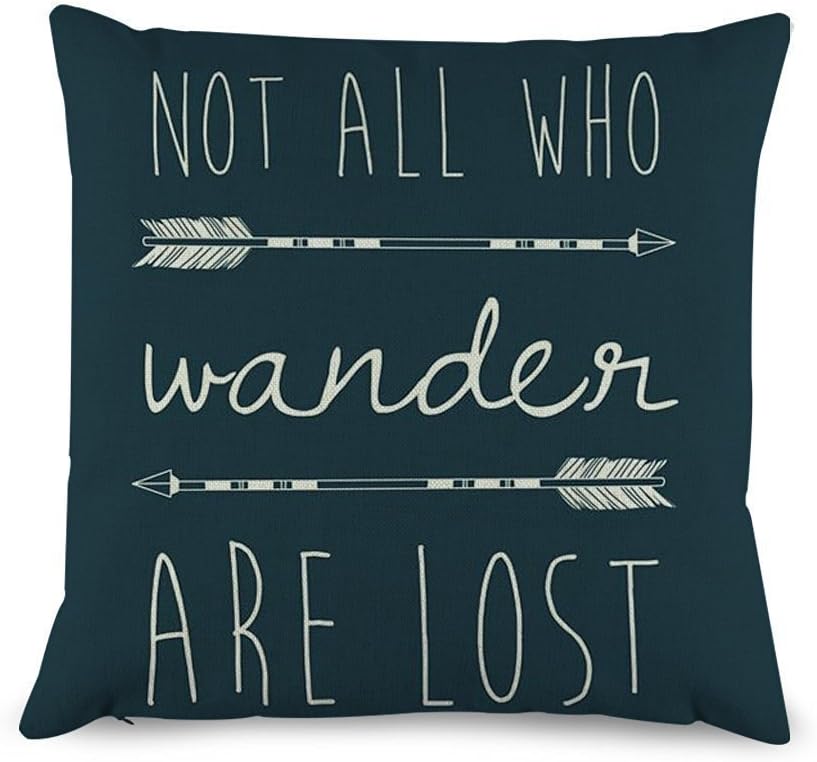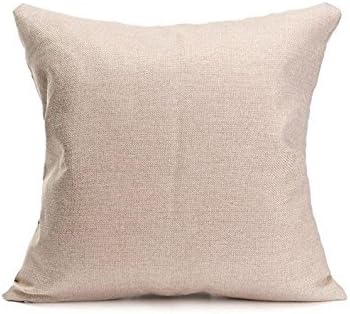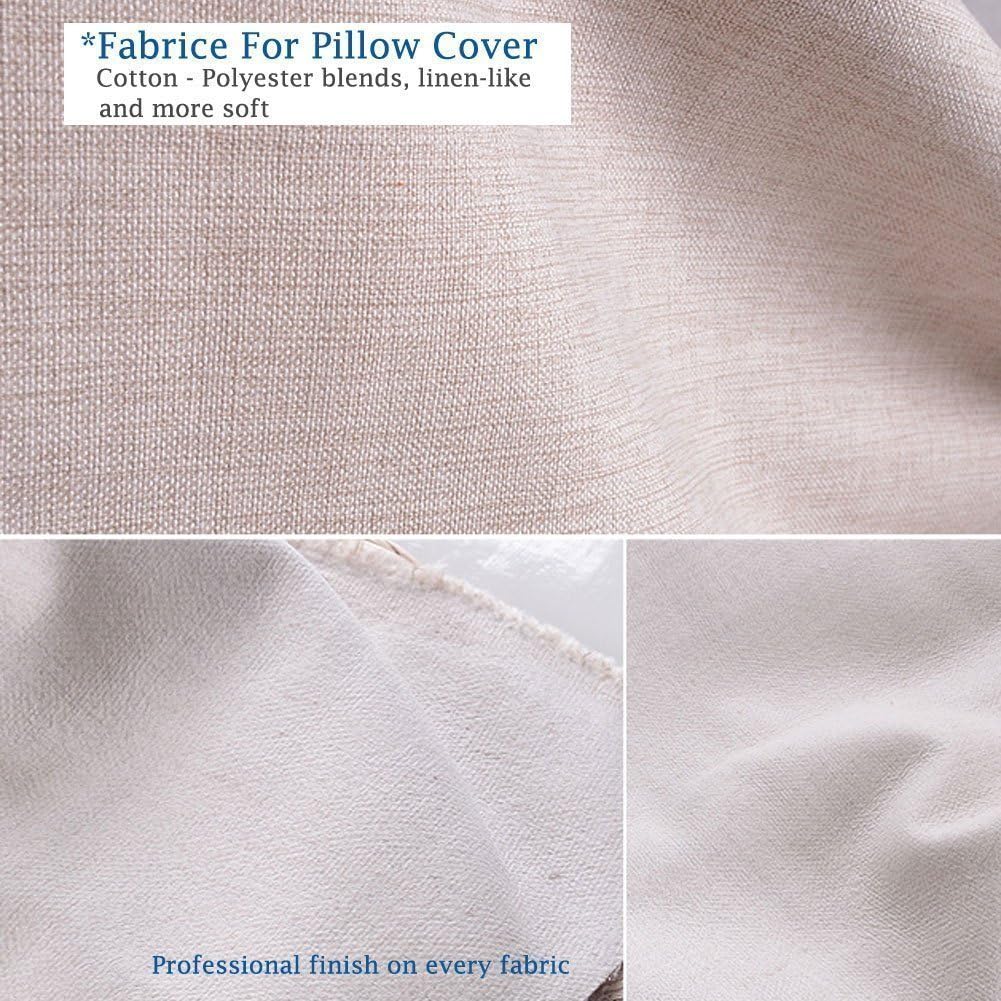
decorbox Quotes with Arrow Throw Pillow Covers Decorative Cushion Cover (20 inch, Hearts)
Category: Amazon Home
Product details: Brand: Decorbox Product name: Cushion Cover. Material: Cotton fabric. Cushion Cover only, Price is for 1pc. Side: 20*20 inch (50cm*50cm) Patten: 1 side
Features: Brand: Decorbox,Cotton fabric production | Measures 20 inches square, 50 x 50 cm | Hidden zipper closure | The pattern is only on the front side | No pillow core